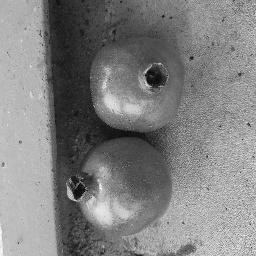
Fruit: Pomegranate
Quality: Good